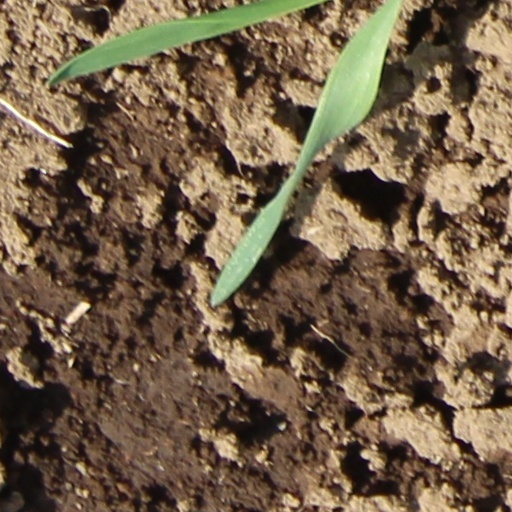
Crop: wheat